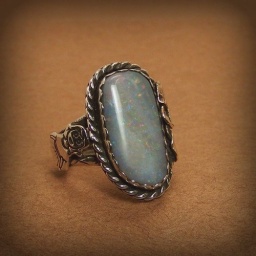
Tree of life Daughters ring Light gray opal in sterling silver with Gold accent